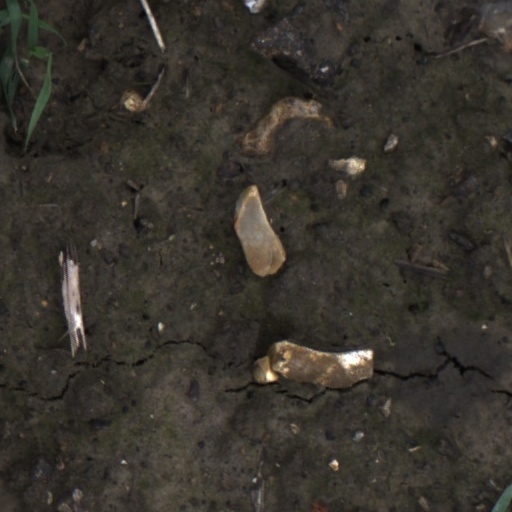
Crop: wheat